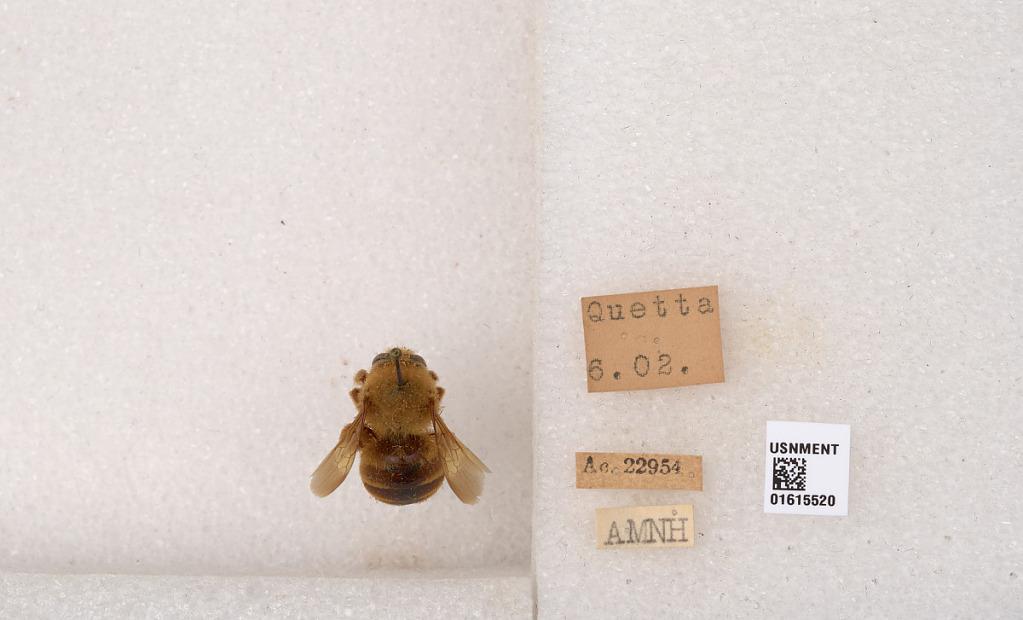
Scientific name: Xylocopa (Proxylocopa) rufa Friese
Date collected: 1902-6-1
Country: Pakistan
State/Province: Balochistan
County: Quetta
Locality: Quetta